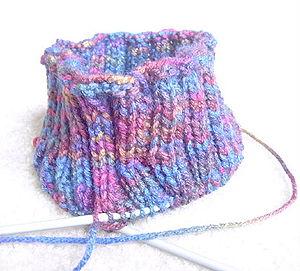
Comme le tissage, le tricot est une technique utilisée pour fabriquer une étoffe à partir d'un fil. Le tricot est constitué de boucles, appelées mailles, passées l'une dans l'autre. Les mailles actives sont tenues sur des aiguilles jusqu'à ce qu'elles puissent être bloquées par le passage d'une nouvelle maille à travers elles.